European University Viadrina

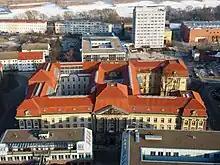
Red-tiled Viadrina main building, ex regional Government House, seen from Oderturm 2012

In 1991 the university was re-established as Viadrina European University. It currently comprises three faculties: Economics and Business Studies; Law; and Cultural Studies. A prime focus of the educational program is to attract students from throughout Europe in order to create a multinational student body. Currently about 40 percent of the students are foreigners (mostly Polish), a greater proportion than at other German universities.